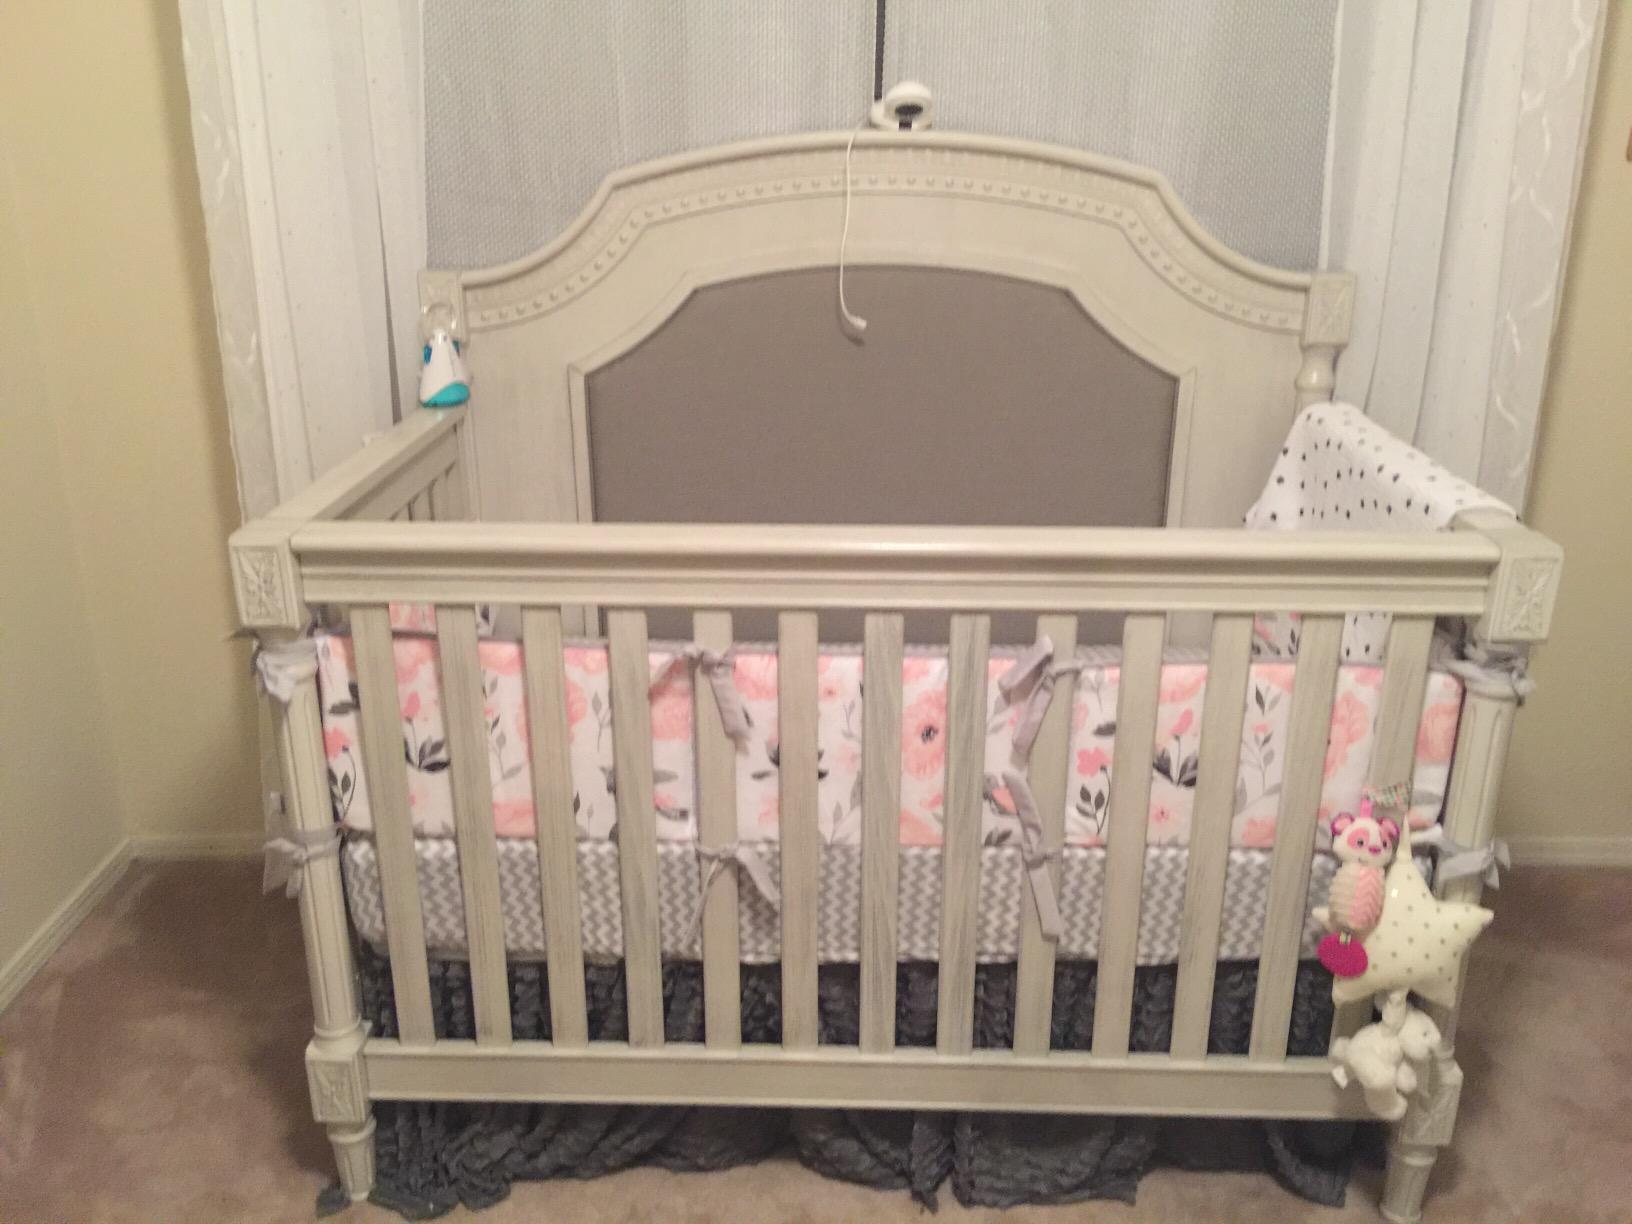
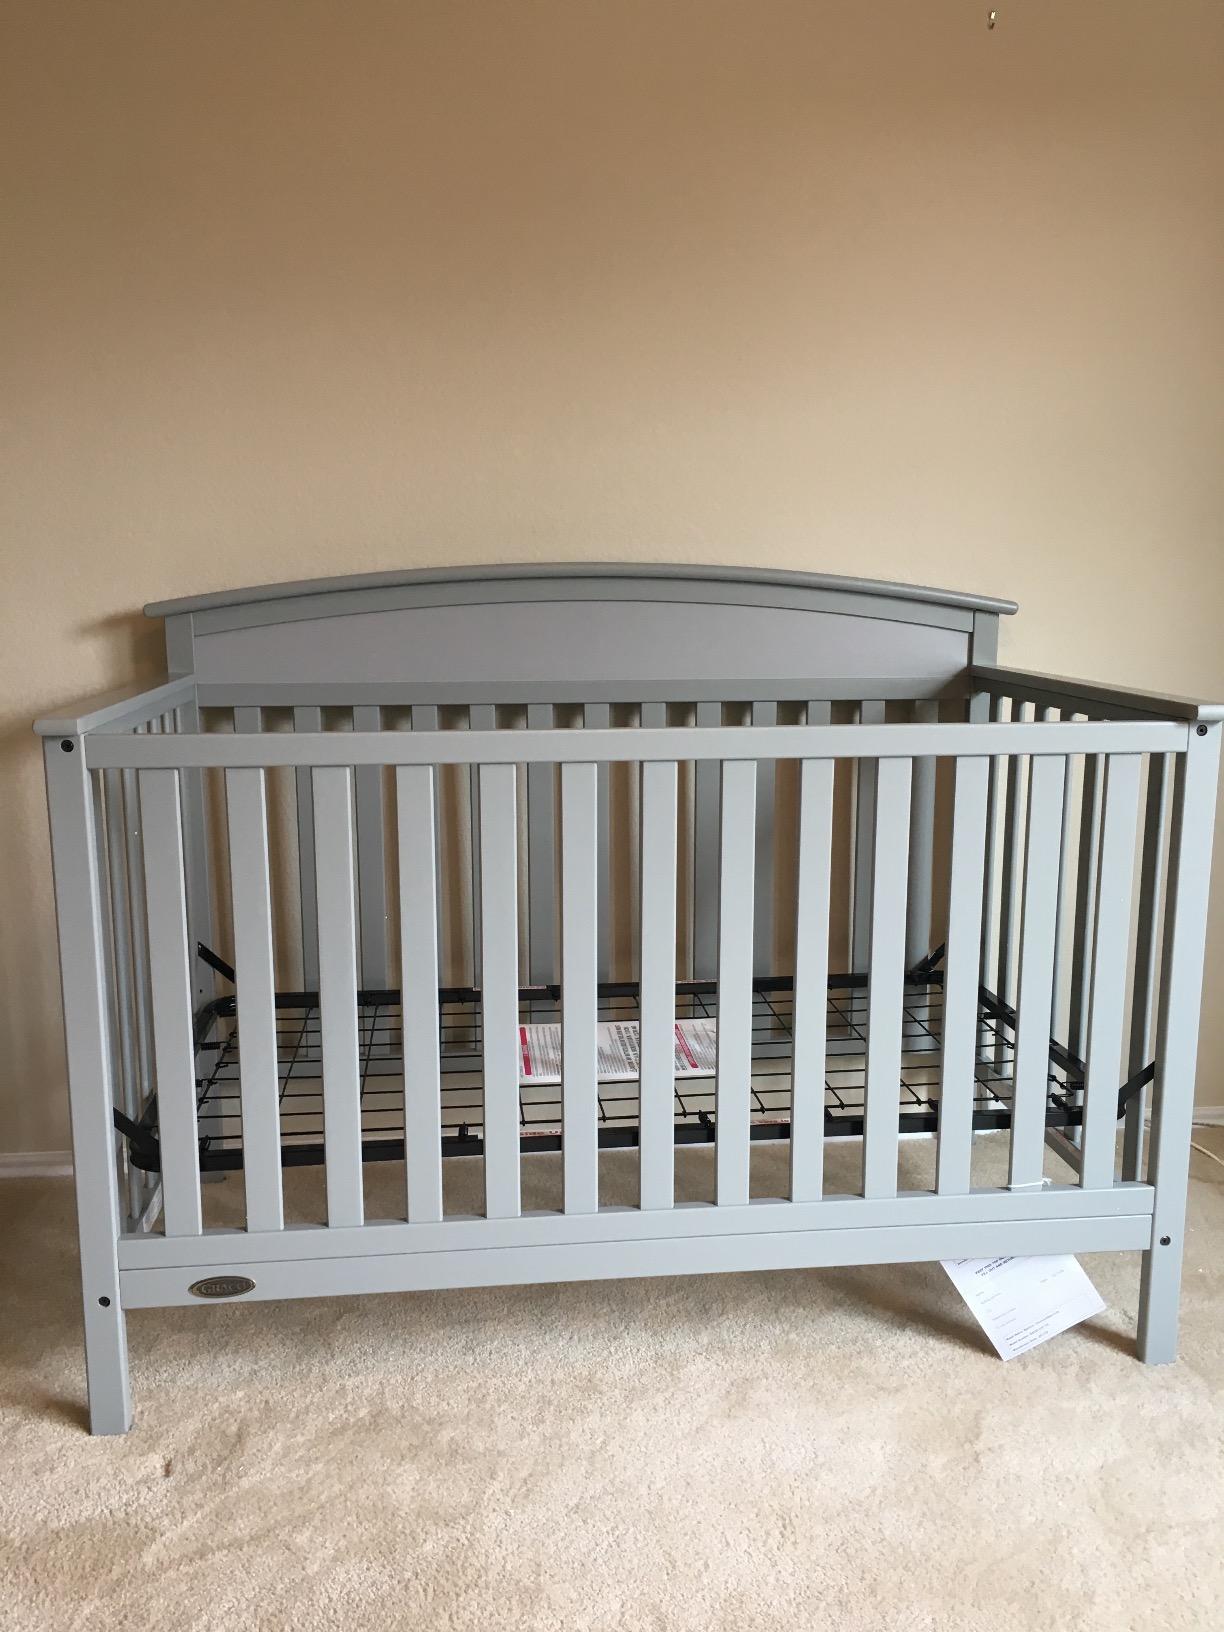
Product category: products_crib
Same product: no